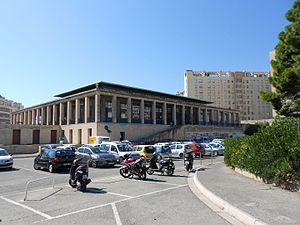
Bibliothèque universitaire, campus Marseille Saint Charles
Aix-Marseille Université est une université française généraliste, implantée à Marseille et à Aix-en-Provence, possédant également des implantations dans d'autres villes de la région Provence-Alpes-Côte d'Azur. Elle est membre depuis 2019 du projet d'université européenne CIVIS. Elle est créée en 2012 par la fusion de trois ex-universités.